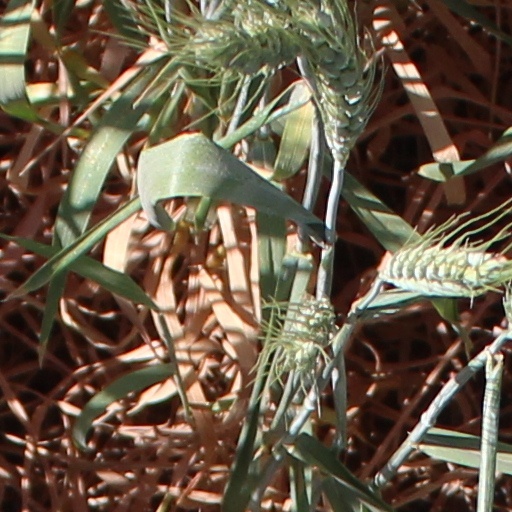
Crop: wheat